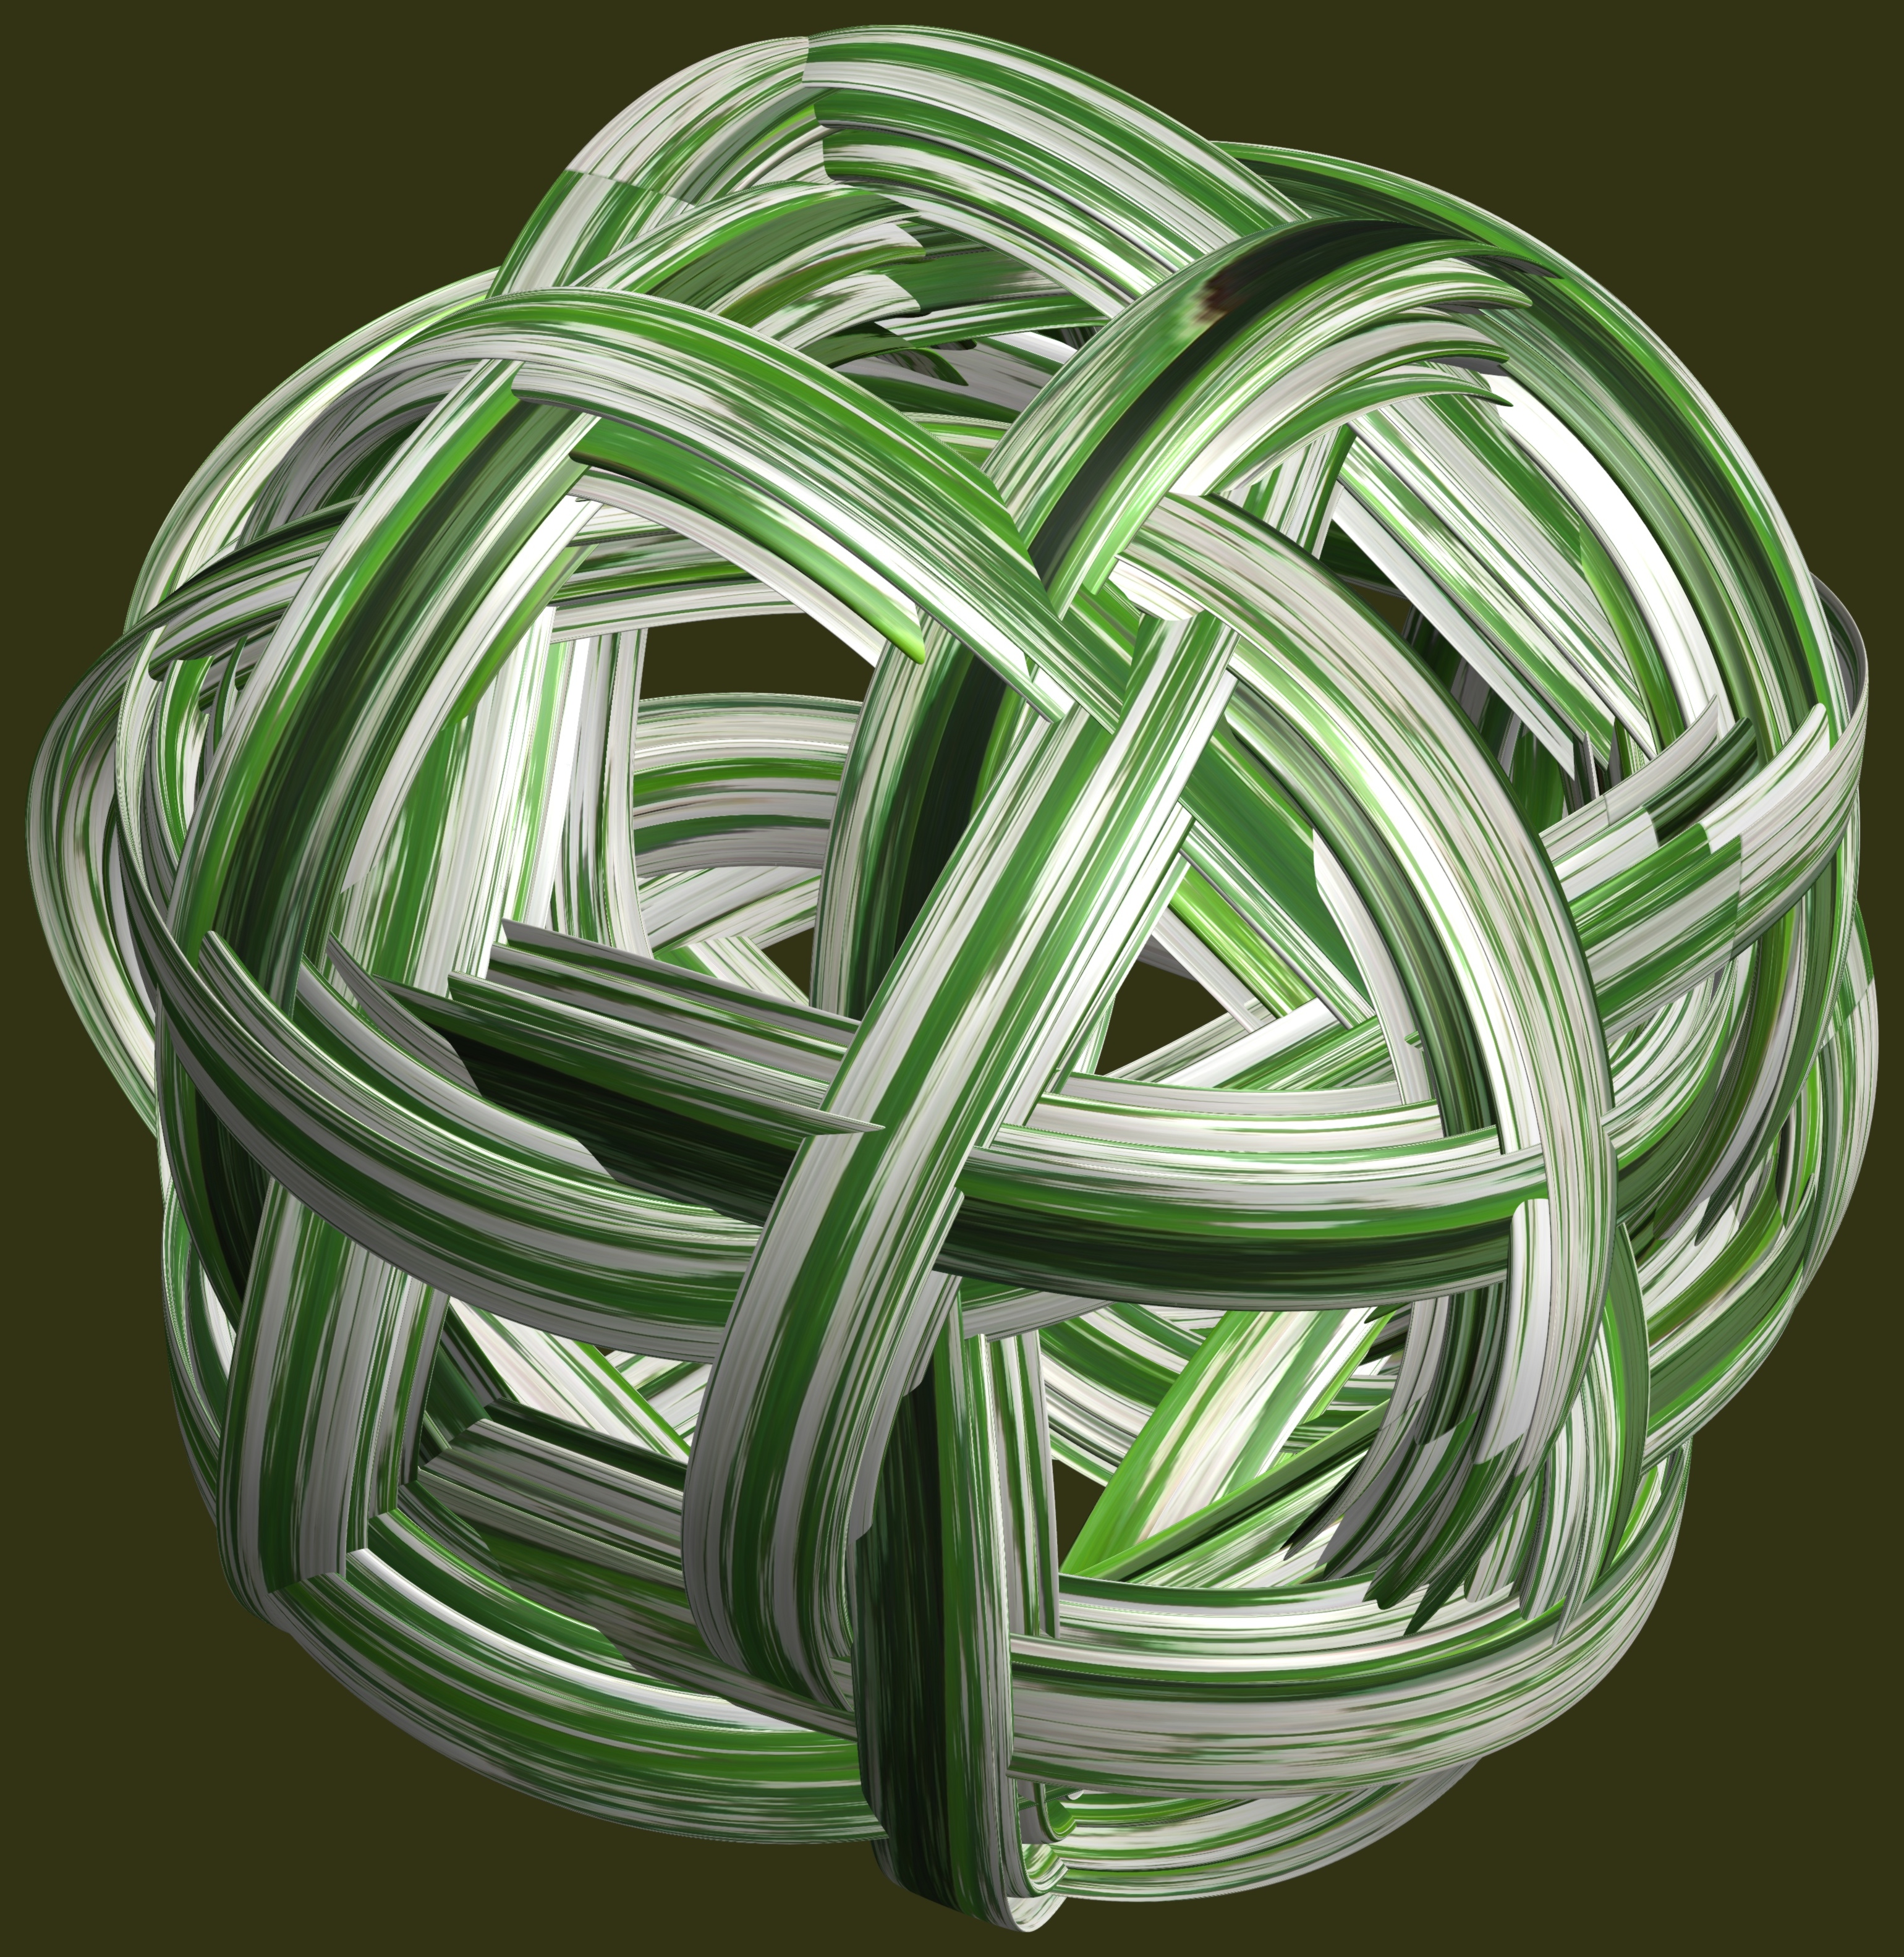
structure, texture, pattern, green, circle, bangle, bracelet, jewellery, design, silver, symmetry, 3d, graphic, knot, torus, mathematica, cg, parametricplot3d, code, program, algorithm, mapping, fashion accessory